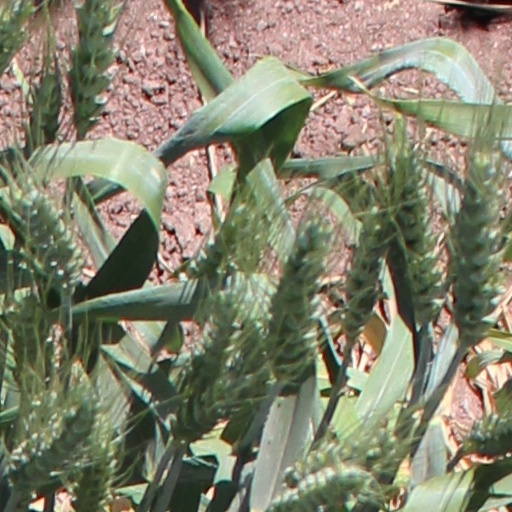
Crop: wheat